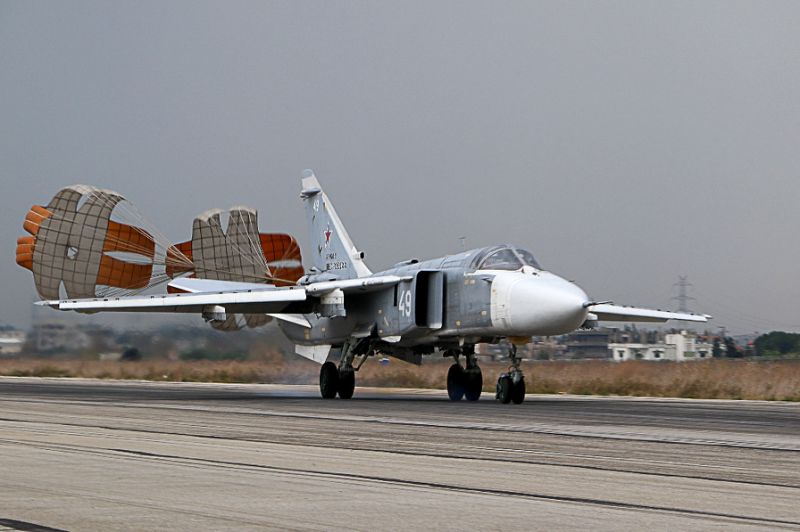
Vehicle type: Planes